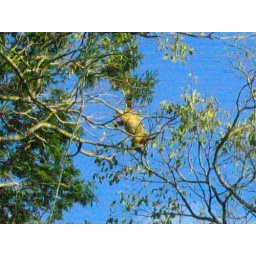
female howler monkey in the pantanal